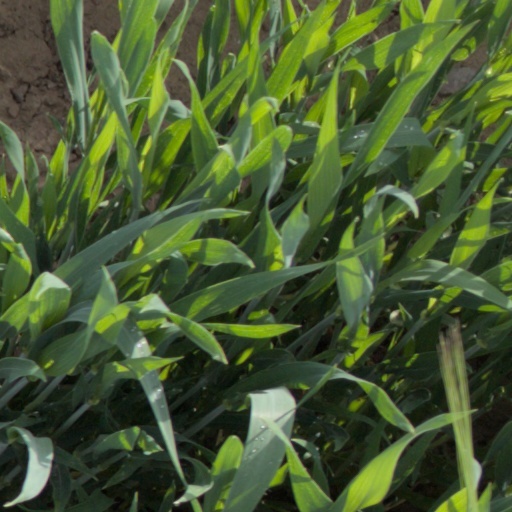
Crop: wheat